Alexandre Jacques François Bertrand

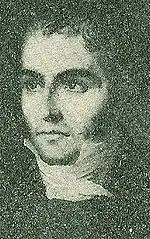
Alexandre Bertrand circa 1820

Alexandre Jacques François Bertrand (25 April 1795 – 22 January 1831) was a French physician and mesmerist who was a native of Rennes. He was the father of archaeologist Alexandre Bertrand (1820–1902) and mathematician Joseph Bertrand (1822–1900). He was also an ally of philosopher Pierre Leroux (1798–1871) and the Saint-Simonians.